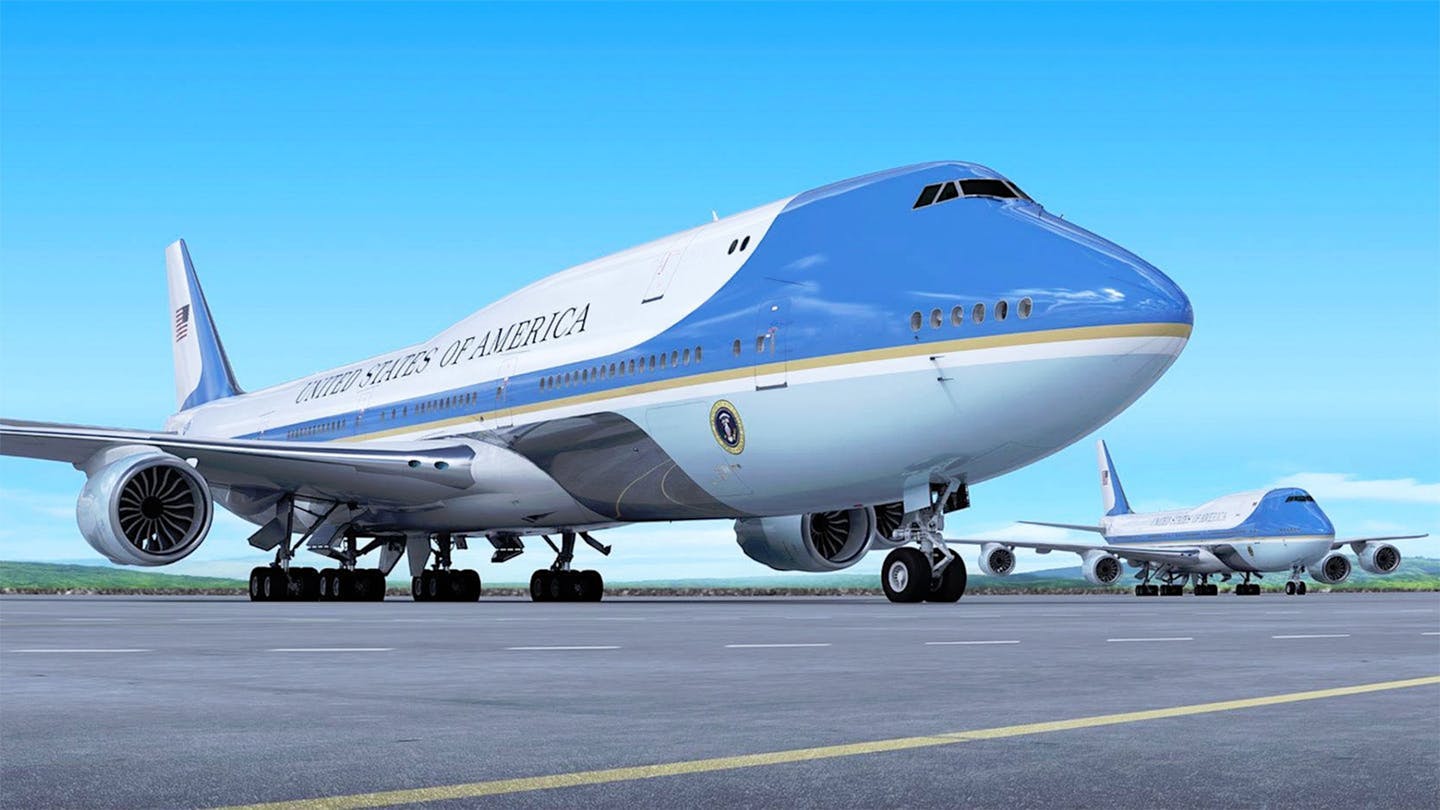
Vehicle type: Planes